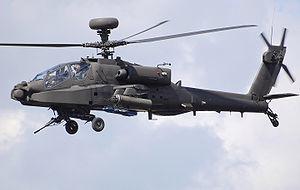
L' AgustaWestland Apache est la version britannique du Boeing AH-64D Apache Longbow. Il est construit sous licence par AgustaWestland pour l'armée britannique.
L’Army Air Corps est une branche de la British Army. Il s'agit de l'aviation légère de cette armée.
L’équipement de la British Army regroupe les armes légères, les chars d'assaut, les avions, bateaux, l'artillerie et les véhicules de transport utilisés par l'armée de terre britannique.